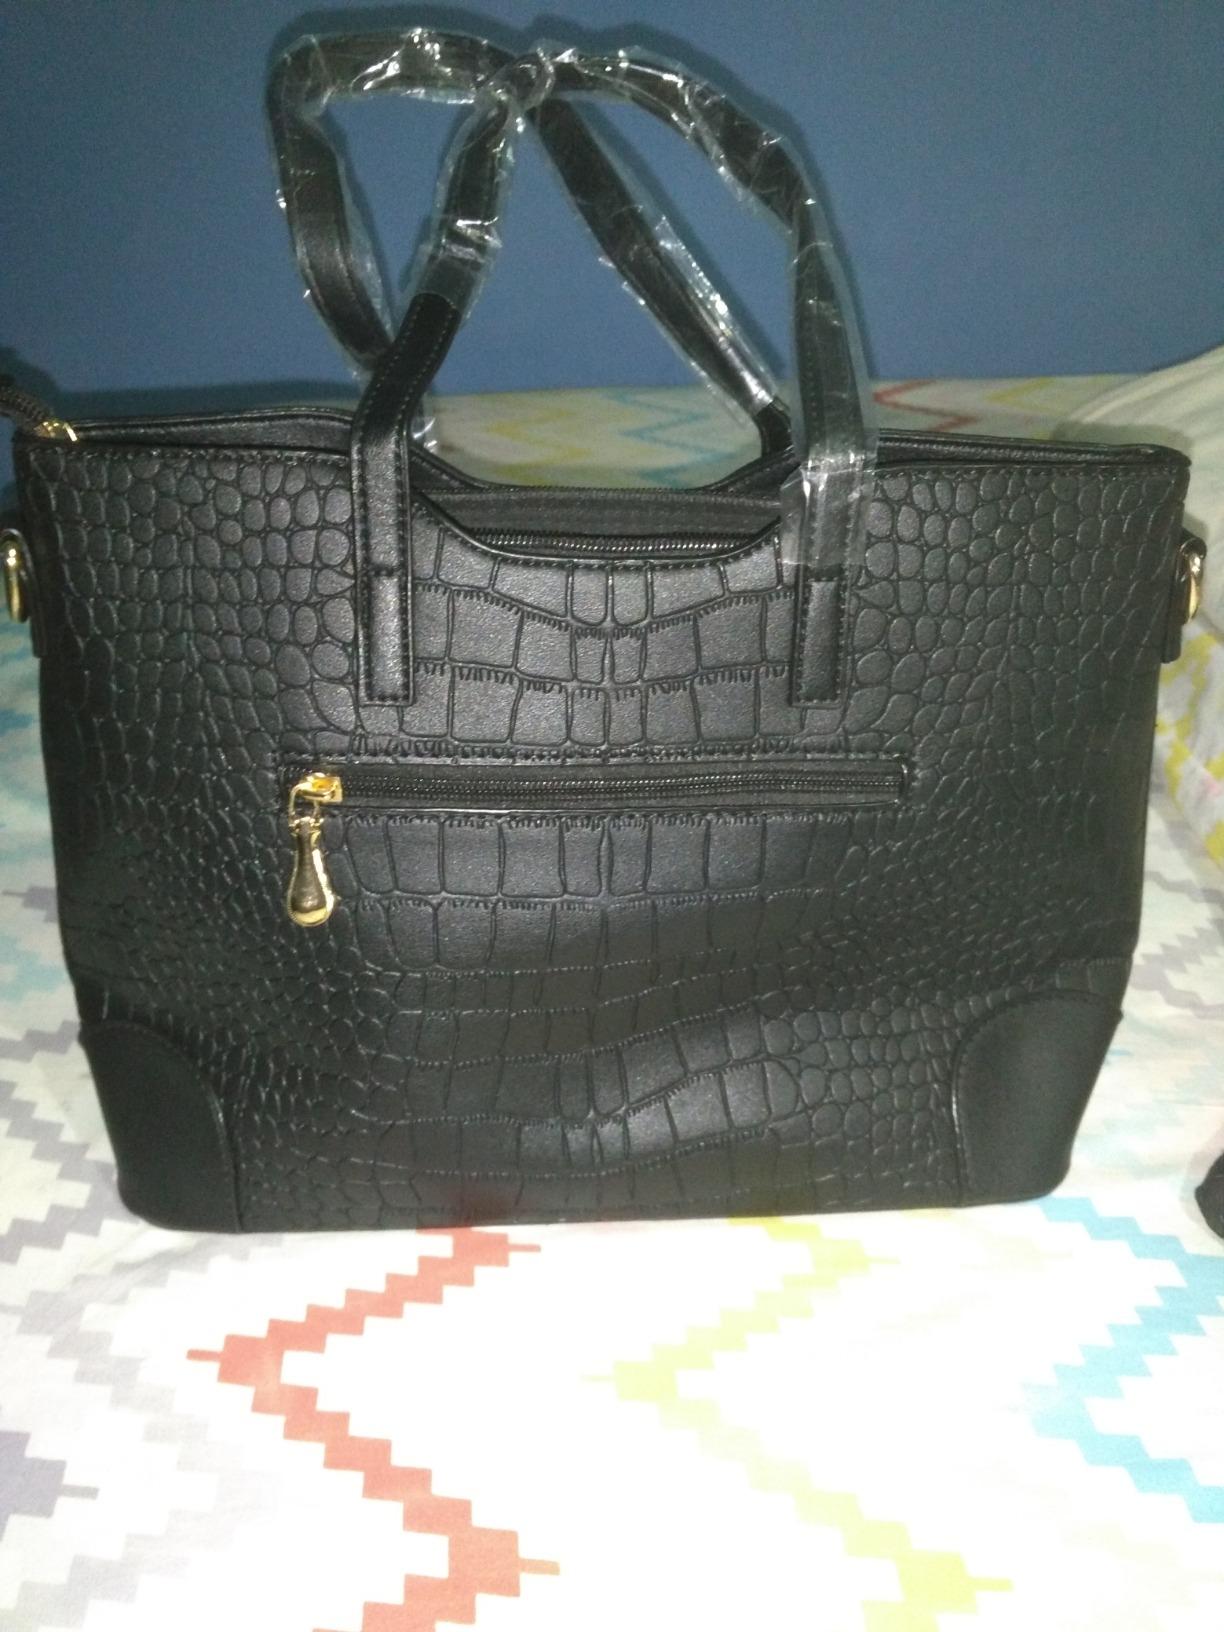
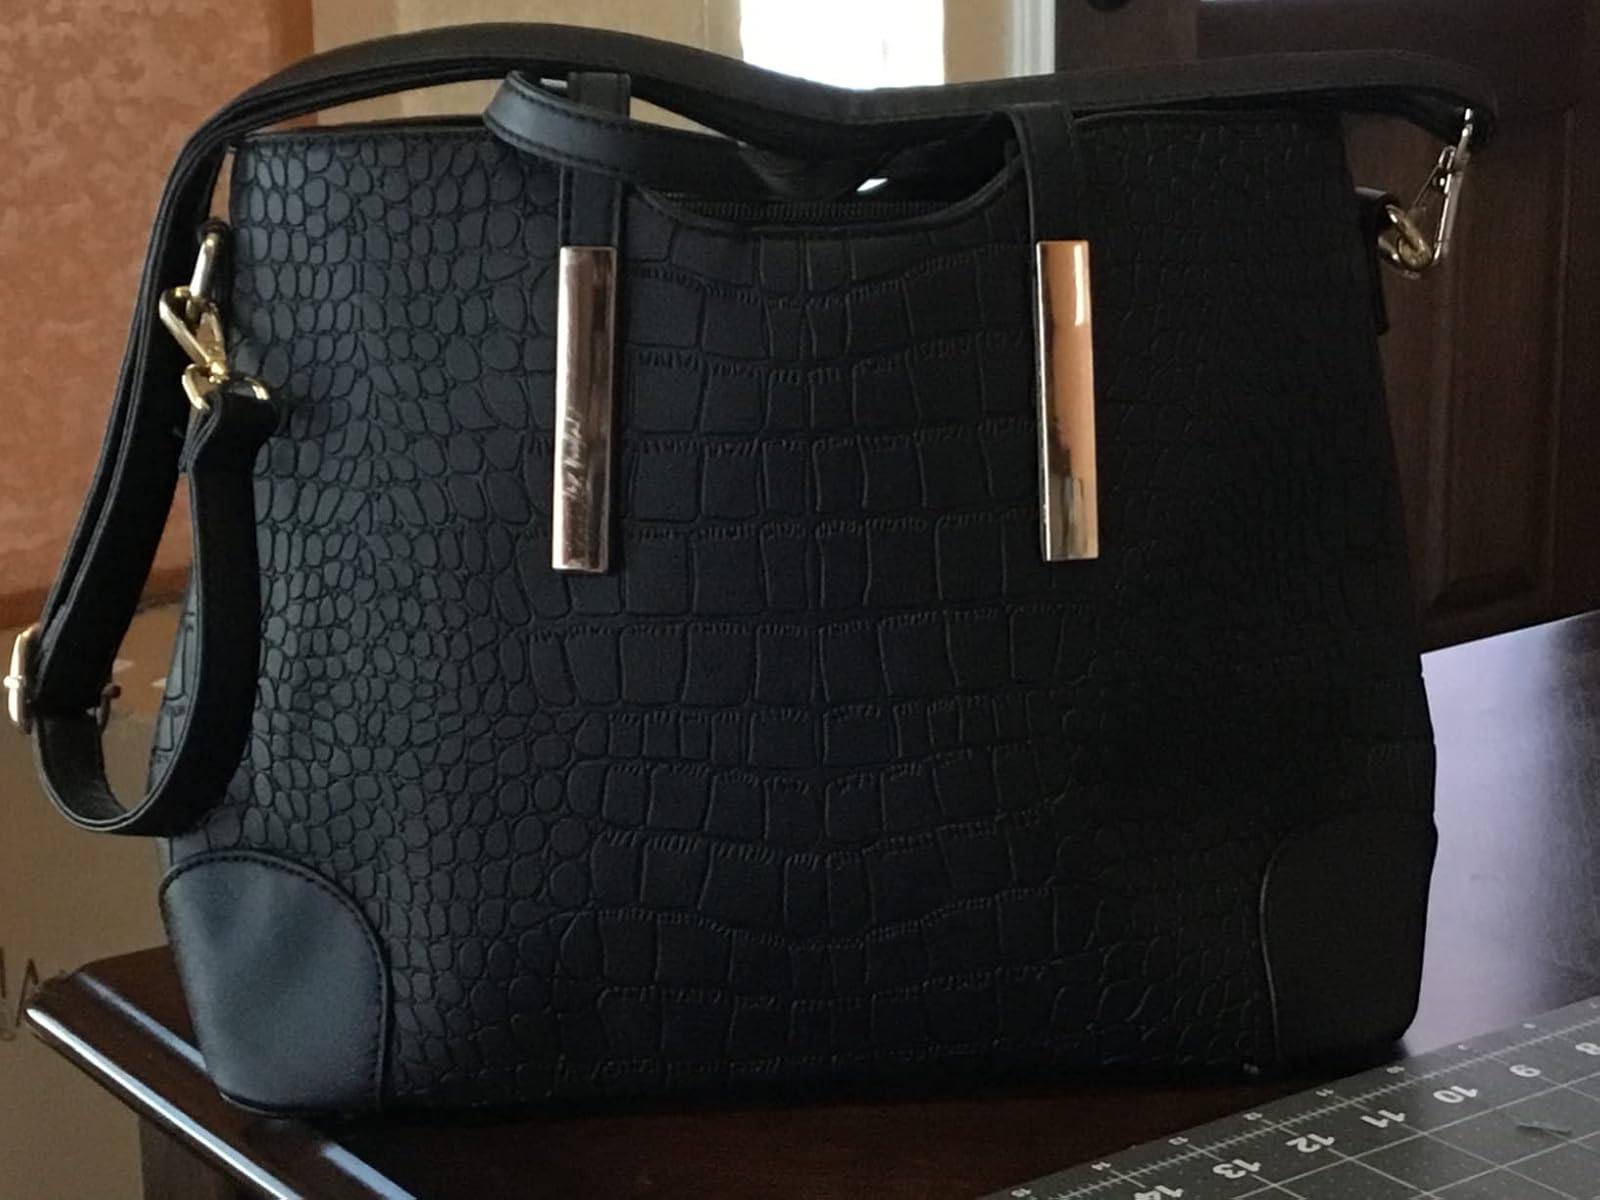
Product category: accessories_handbag
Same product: yes